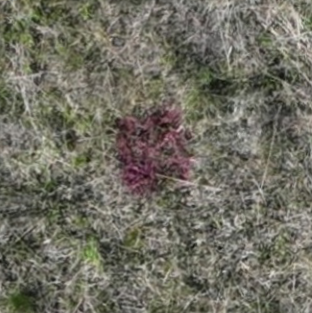
Month: may
Dye color: red
Dye concentration: high